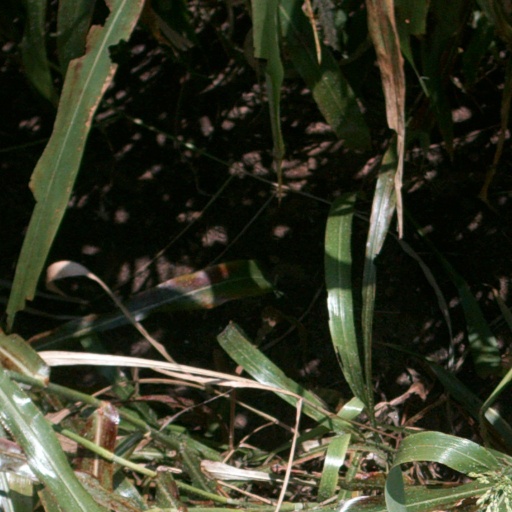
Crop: sorghum